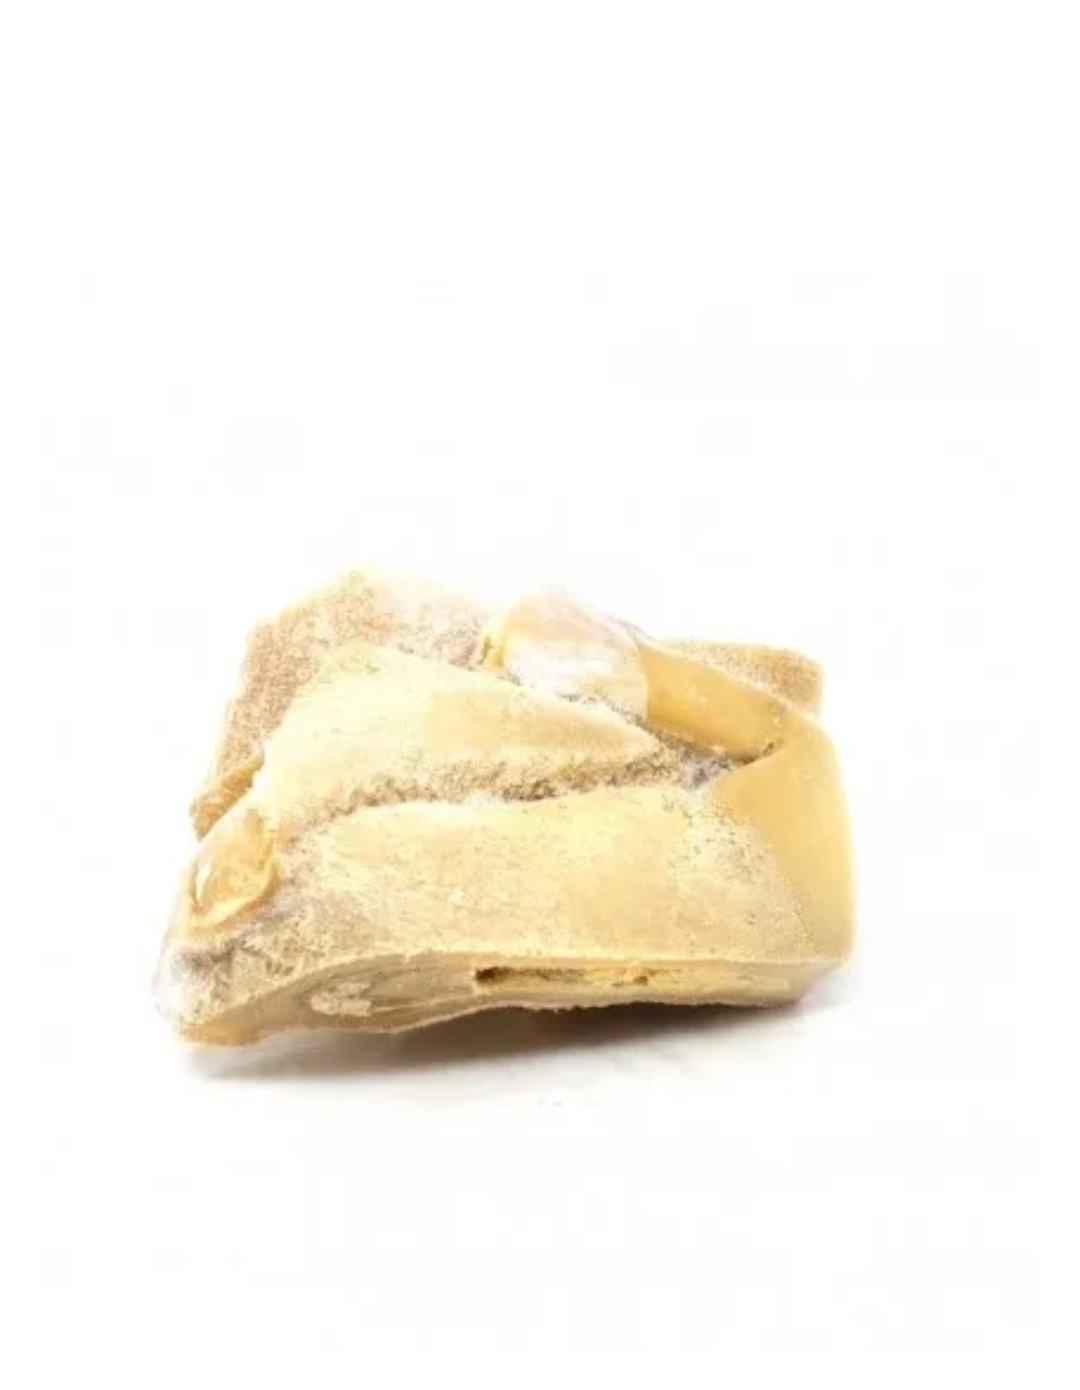
Beef tripe(Saki)
Brand: Authentic Africanfoodshop
Category: Food, Beverages & Tobacco > Food Items > Meat, Seafood & Eggs > Meat > Fresh & Frozen Meats > Game